Alan Bristow

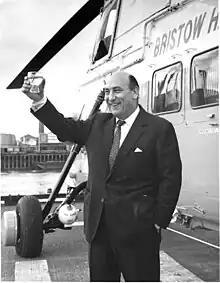
Alan Bristow

Alan Edgar Bristow, (3 September 1923 – 26 April 2009) founded one of the world's largest helicopter service companies, Bristow Helicopters Ltd, which prospered primarily in the international oil and mineral exploration and extraction industries, but also spread into search and rescue, peacekeeping and other fields.